Papantla

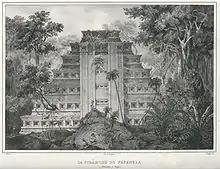
Pyramid at Papantla ca. 1836 by Carl Nebel

The area in which Papantla is found has been dominated by a number of pre-Hispanic cultures. The first known is that of the Olmec, with the Huastecs coming afterward. Evidence of these cultures can be found at nearby archeological sites such as Cempoala, El Tajin, San Lorenzo and Tres Zapotes. The settlement was founded around 1200, by various groups of Totonacs, some of whom migrated here after being pushed south by the Chichimecas and other groups coming from the fallen city of El Tajín. During the rest of the pre-Hispanic period the site belonged to the Pueblos del Totonacapan, dominated by Tuzapan, and paid tribute to the Aztec Empire.